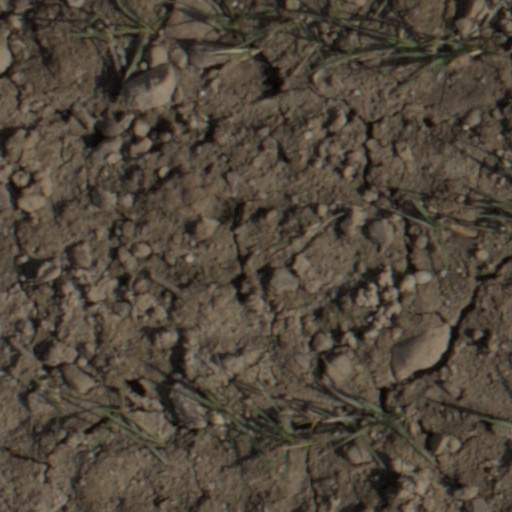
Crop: wheat